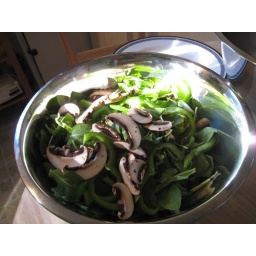
Salad with mushrooms in shiny metal bowl 1